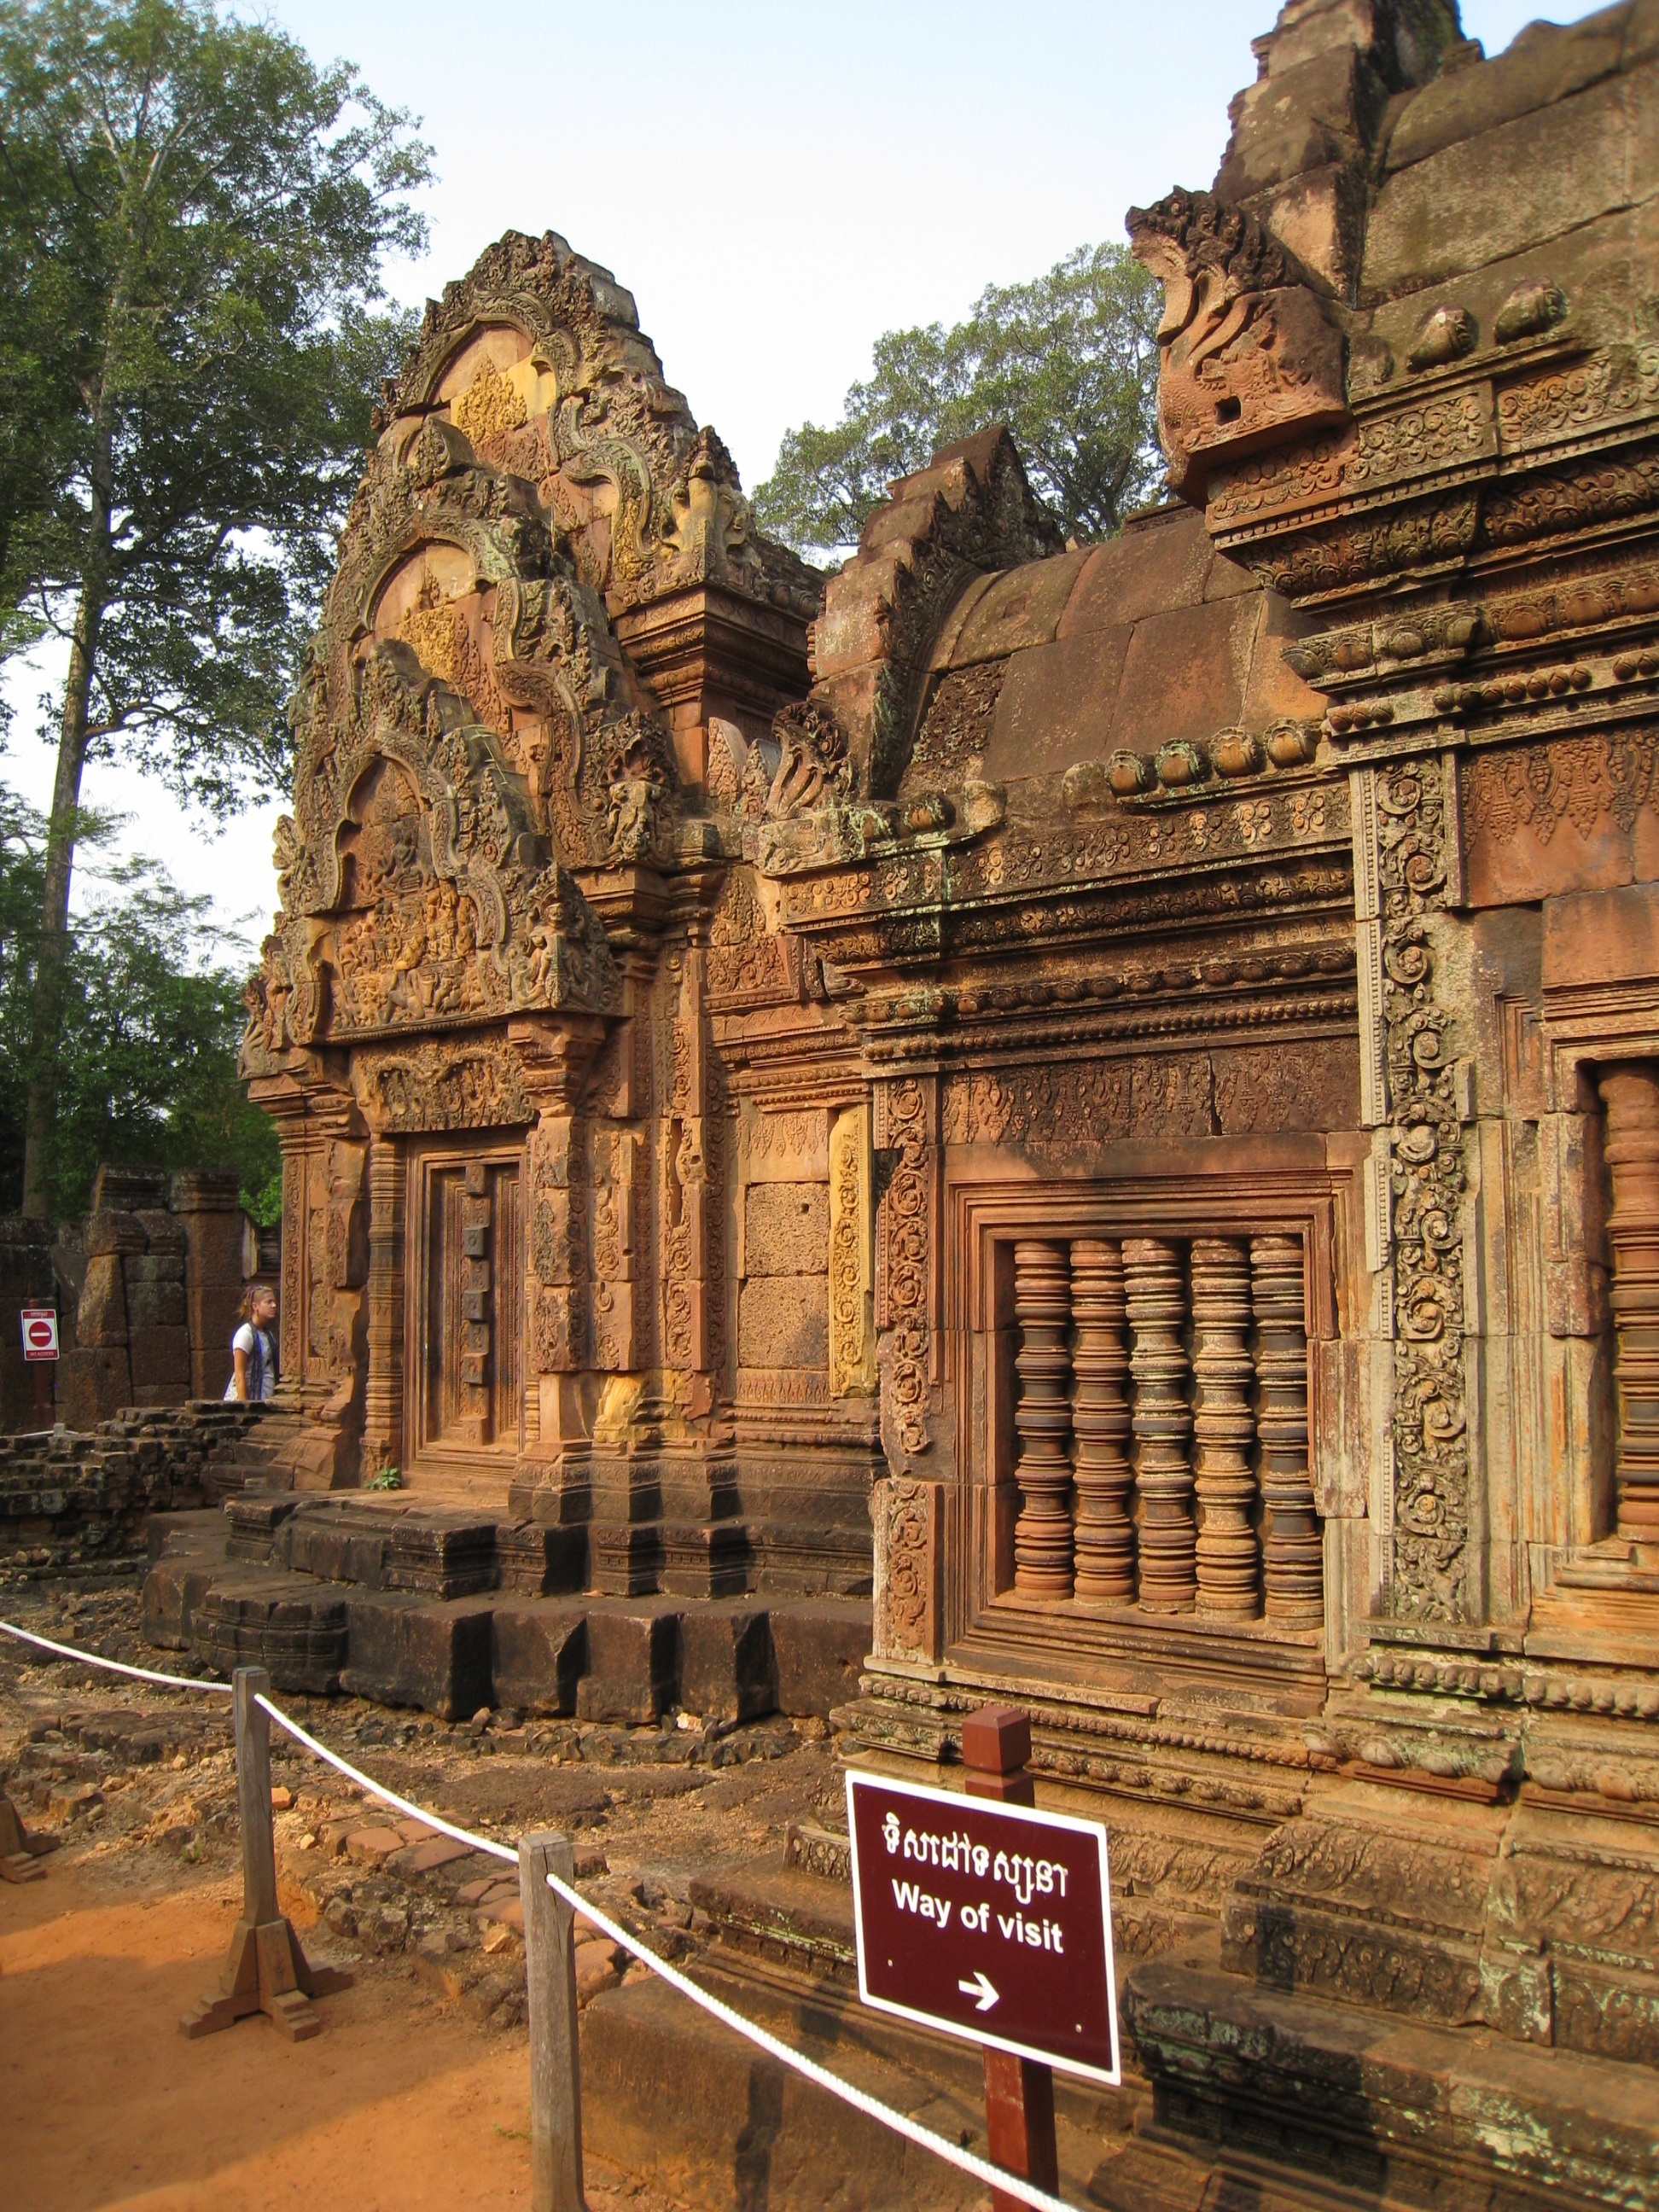
building, palace, landmark, tourism, place of worship, temple, ruins, cambodia, history, carved stone, hindu temple, historic site, ancient history, wu at angkor wat